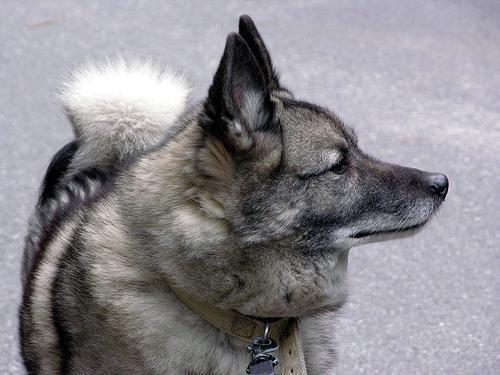
Norwegian_elkhound